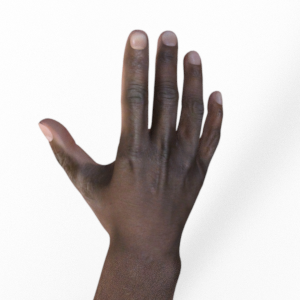
Label: paper